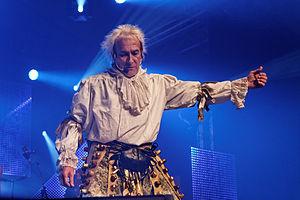
Jean-Louis Jossic, né le 15 juillet 1947 à Nantes, est un musicien français, fondateur du groupe nantais Tri Yann. Il fut également conseiller municipal de la ville de Nantes de 1989 à 2014.